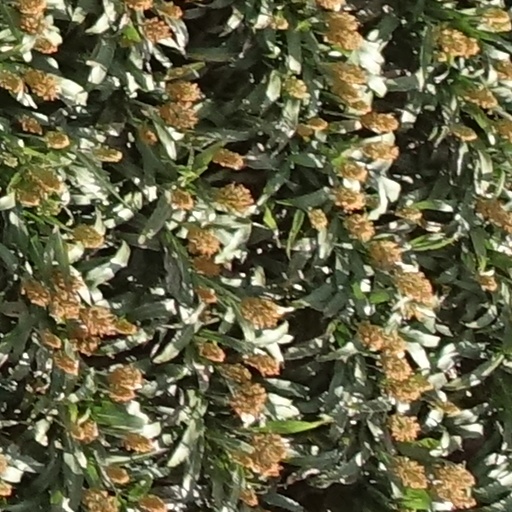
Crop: sorghum